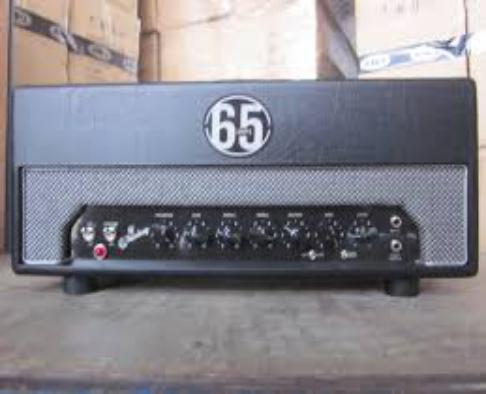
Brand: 65amps
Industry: Electronic